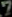
Number: 7